Ford Capri

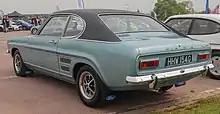
Rear (Pre-facelift)

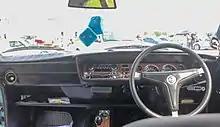
"Mark I" Interior

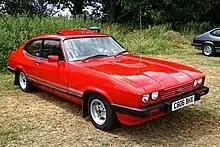
1985 Ford Capri Laser 2.0

The Capri was sold in Japan with both the 1.6 L and 2.0 L engines in GT trim. Sales were handled in Japan by Kintetsu Motors, then an exclusive importer of Ford products to Japan. The 2.0-litre engine required Japanese owners to pay more annual road tax in comparison to the 1.6-litre engine, which affected sales.